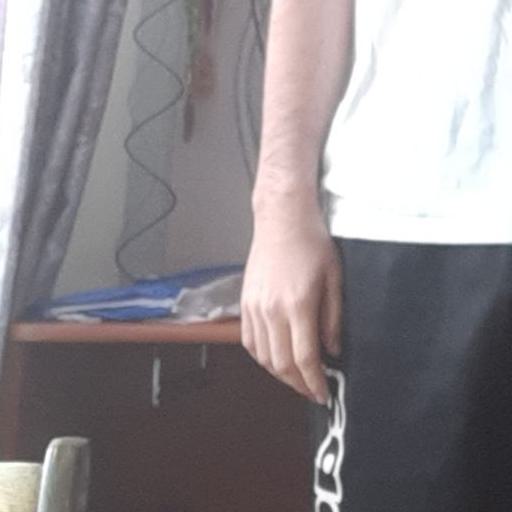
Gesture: no_gesture